Meadowbrook High School (Chesterfield County, Virginia)

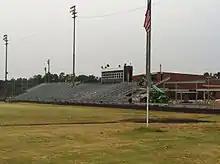
Mack D. Moore Stadium under construction in 2014

Mack D. Moore Stadium is the home field to the Monarchs football, Men's and Women's Soccer, Men's and Women's Track and Field and Field Hockey teams. The Stadium received major renovation in 2014, with a new home and away stands increasing capacity and adding ADA compliant bleachers for all fans and spectators to enjoy home games. The field is surrounded by a rubber track installed in 2006. Brian D. Kane Gymnasium is named after wrestling coach Brian Kane and is home to the Men's and Women's Basketball and Wrestling team home games and matches. The Baseball Team plays their home games adjacent to Mack D. Moore Stadium. The Softball team plays their home games at the softball field on campus. All teams benefit from Strength and Training Facility at the lower level of the school.